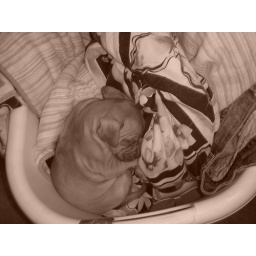
baby girl fell asleep in the clothes basket!